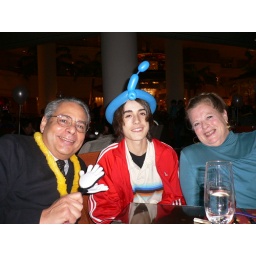
The boy and the parents at one of our many eating experiences at the Gold Coast Hotel in Hong Kong